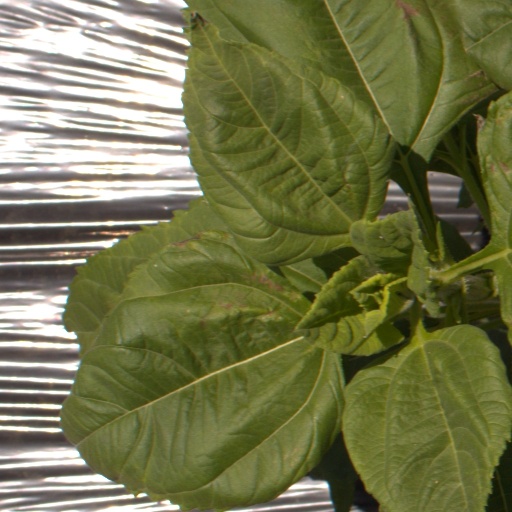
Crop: Jerusalem artichoke